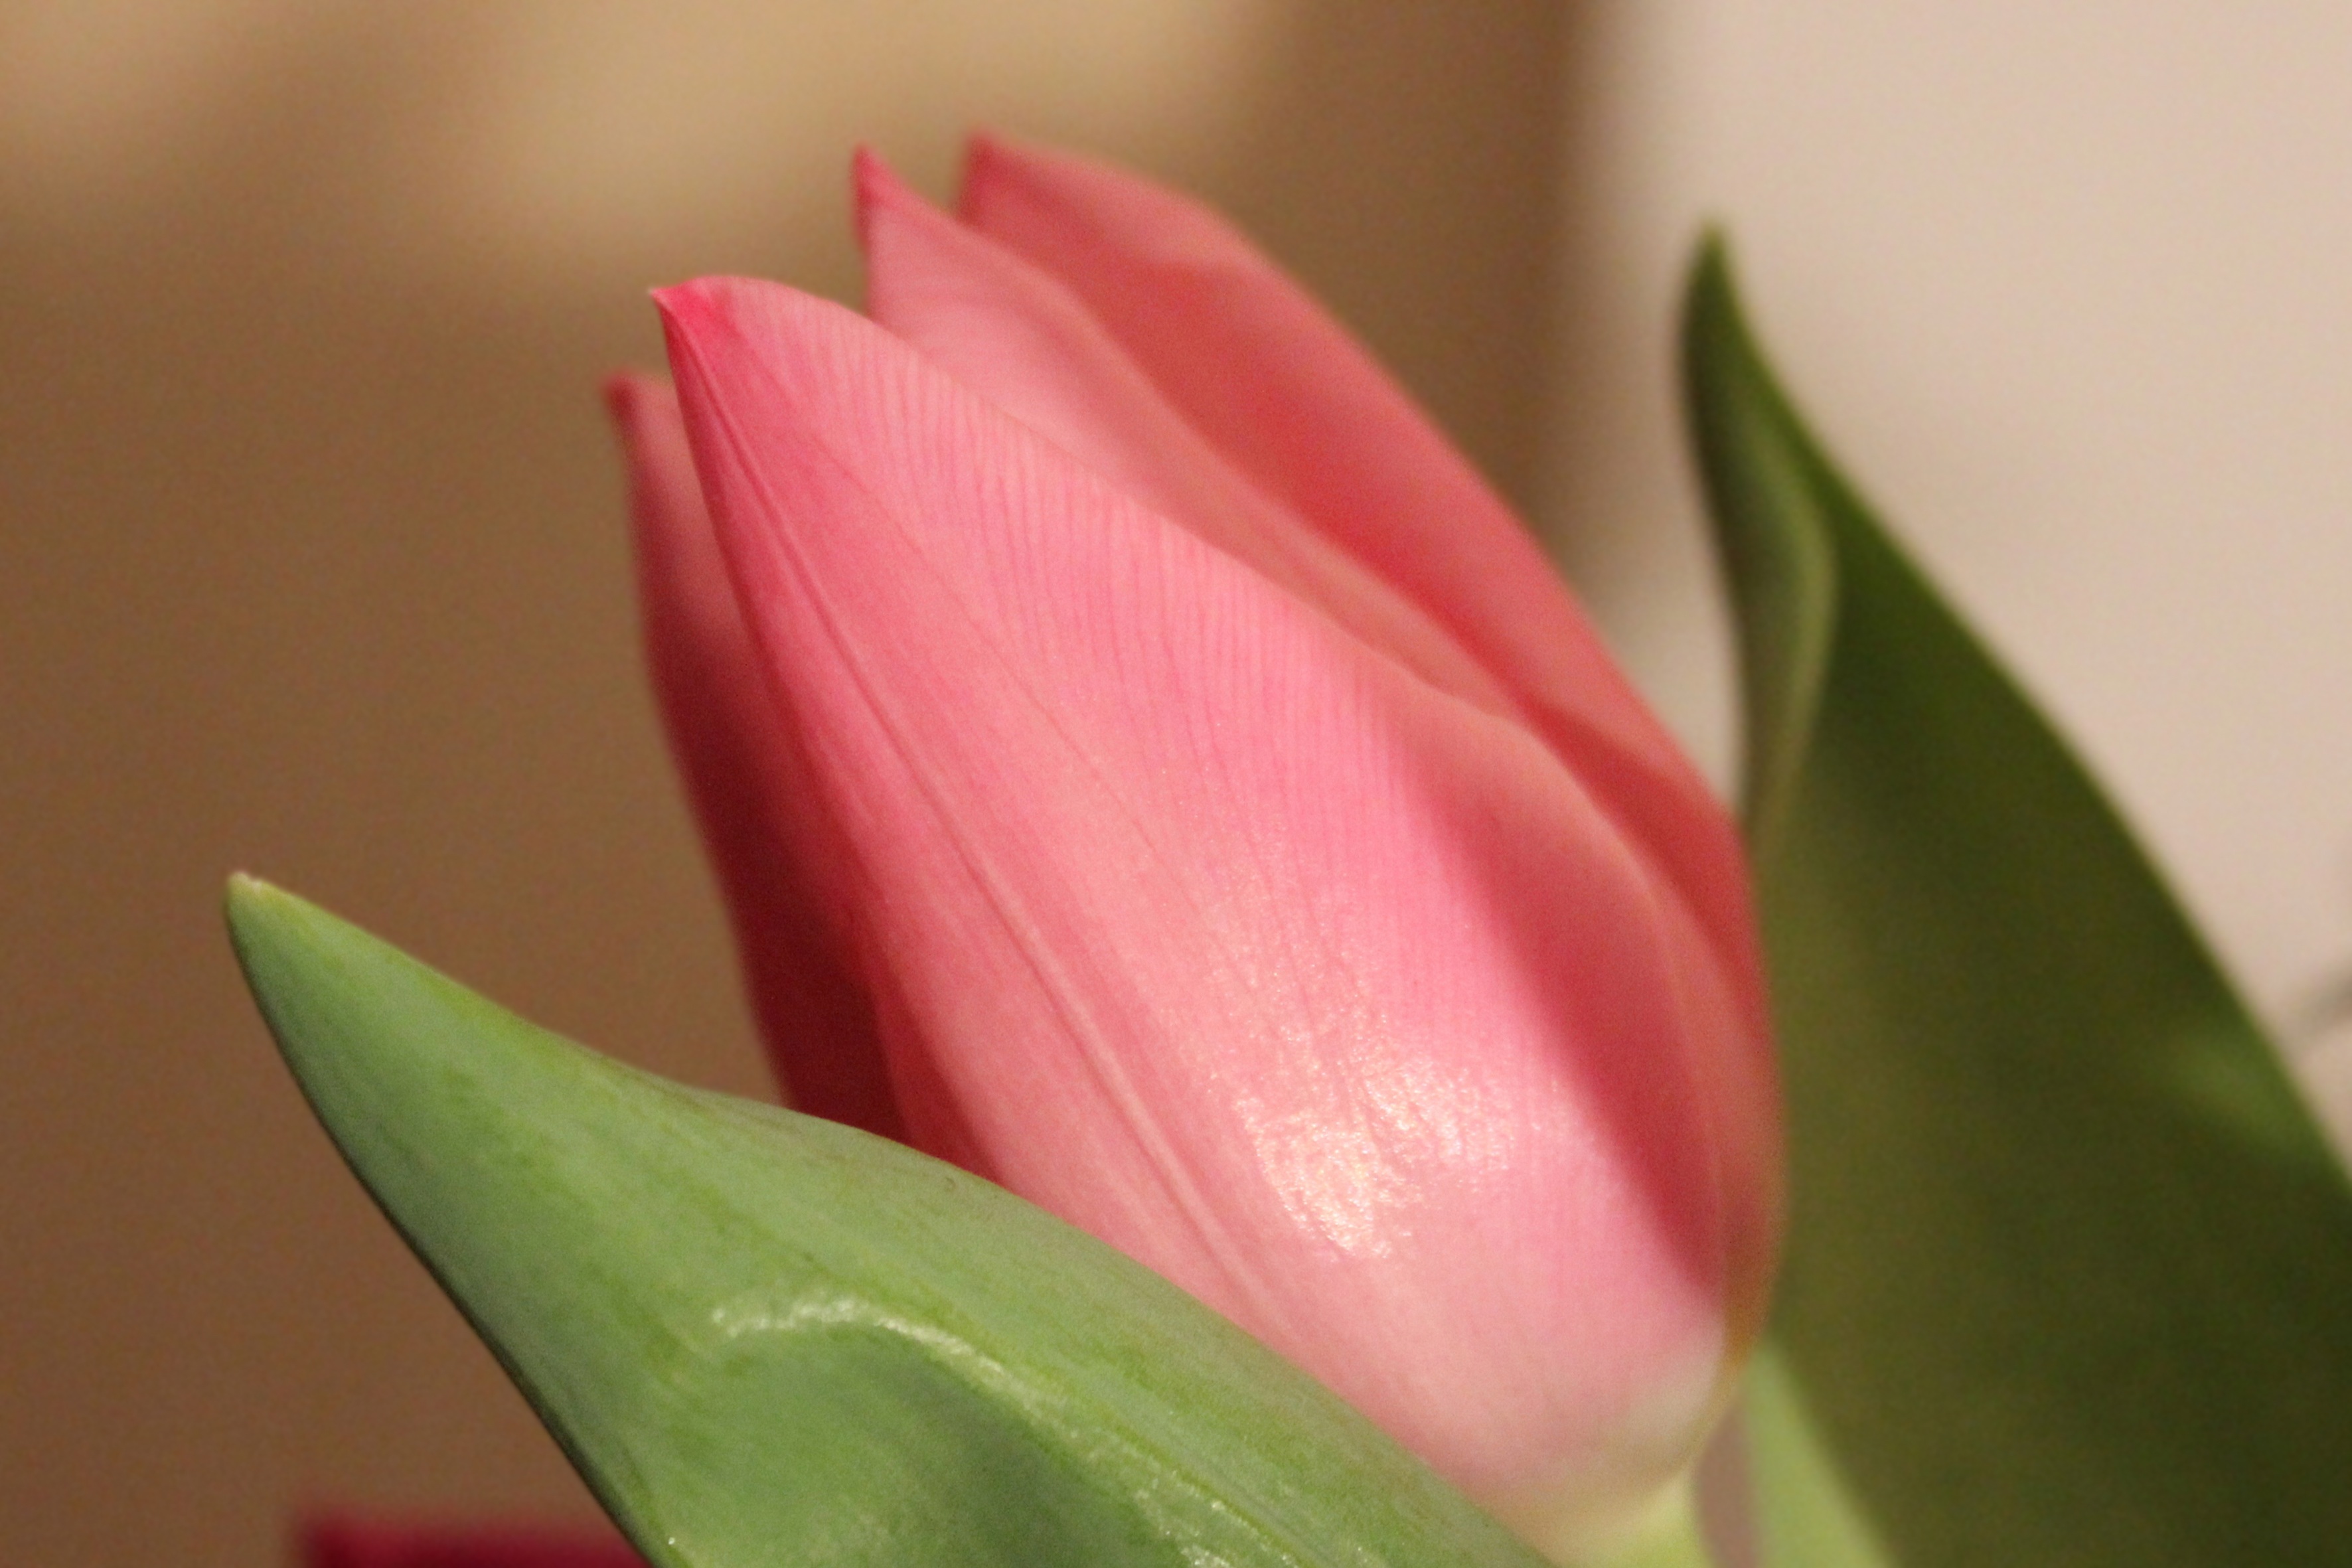
plant, flower, petal, tulip, spring, pink, flora, close up, salmon, bud, macro photography, flowering plant, lily family, plant stem